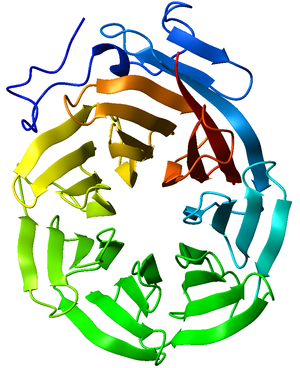
Une répétition WD40, ou répétition β-transducine, est un petit motif structurel des protéines long d'environ 40 résidus d'acides aminés et souvent terminé par le dipeptide tryptophane–aspartate, d'où son nom. Des copies en tandem de ces répétitions se replient généralement ensemble pour former un type de domaine protéique en solénoïde appelé domaine WD40.
En biologie structurelle, un β-propeller est une structure tertiaire de certaines protéines caractérisée par l'arrangement de quatre à huit feuillets β en forme de lame autour d'un axe central selon une configuration toroïdale. Chaque feuillet β est typiquement formé de quatre brins β antiparallèles tordus de telle sorte que les premier et dernier brins sont presque perpendiculaires l'un à l'autre. Une étude visant à établir les principes structuraux des β-propellers a montré que la structure à sept lames est la plus favorable d'un point de vue géométrique.